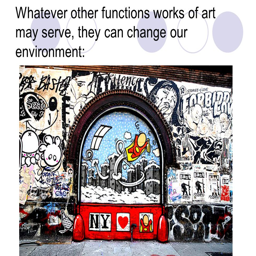
whatever other functions works of art may serve , they can change our environment